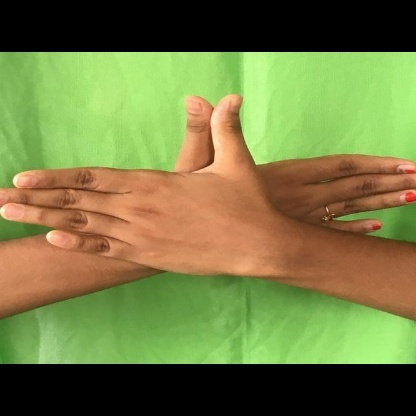
Mudra: Garuda